List of birds of Nicaragua

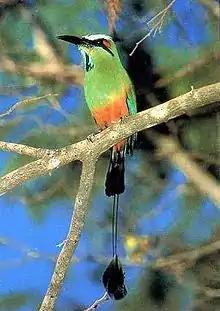
The "guardabarranco" (turquoise-browed motmot) is Nicaragua's national bird.

This is a list of the bird species recorded in Nicaragua. The avifauna of Nicaragua included a total of 788 species as of May 2023, according to "Bird Checklists of the World". Of them, 142 are rare or accidental and five have been introduced by humans. None are endemic. An additional accidental species has been added from another source.